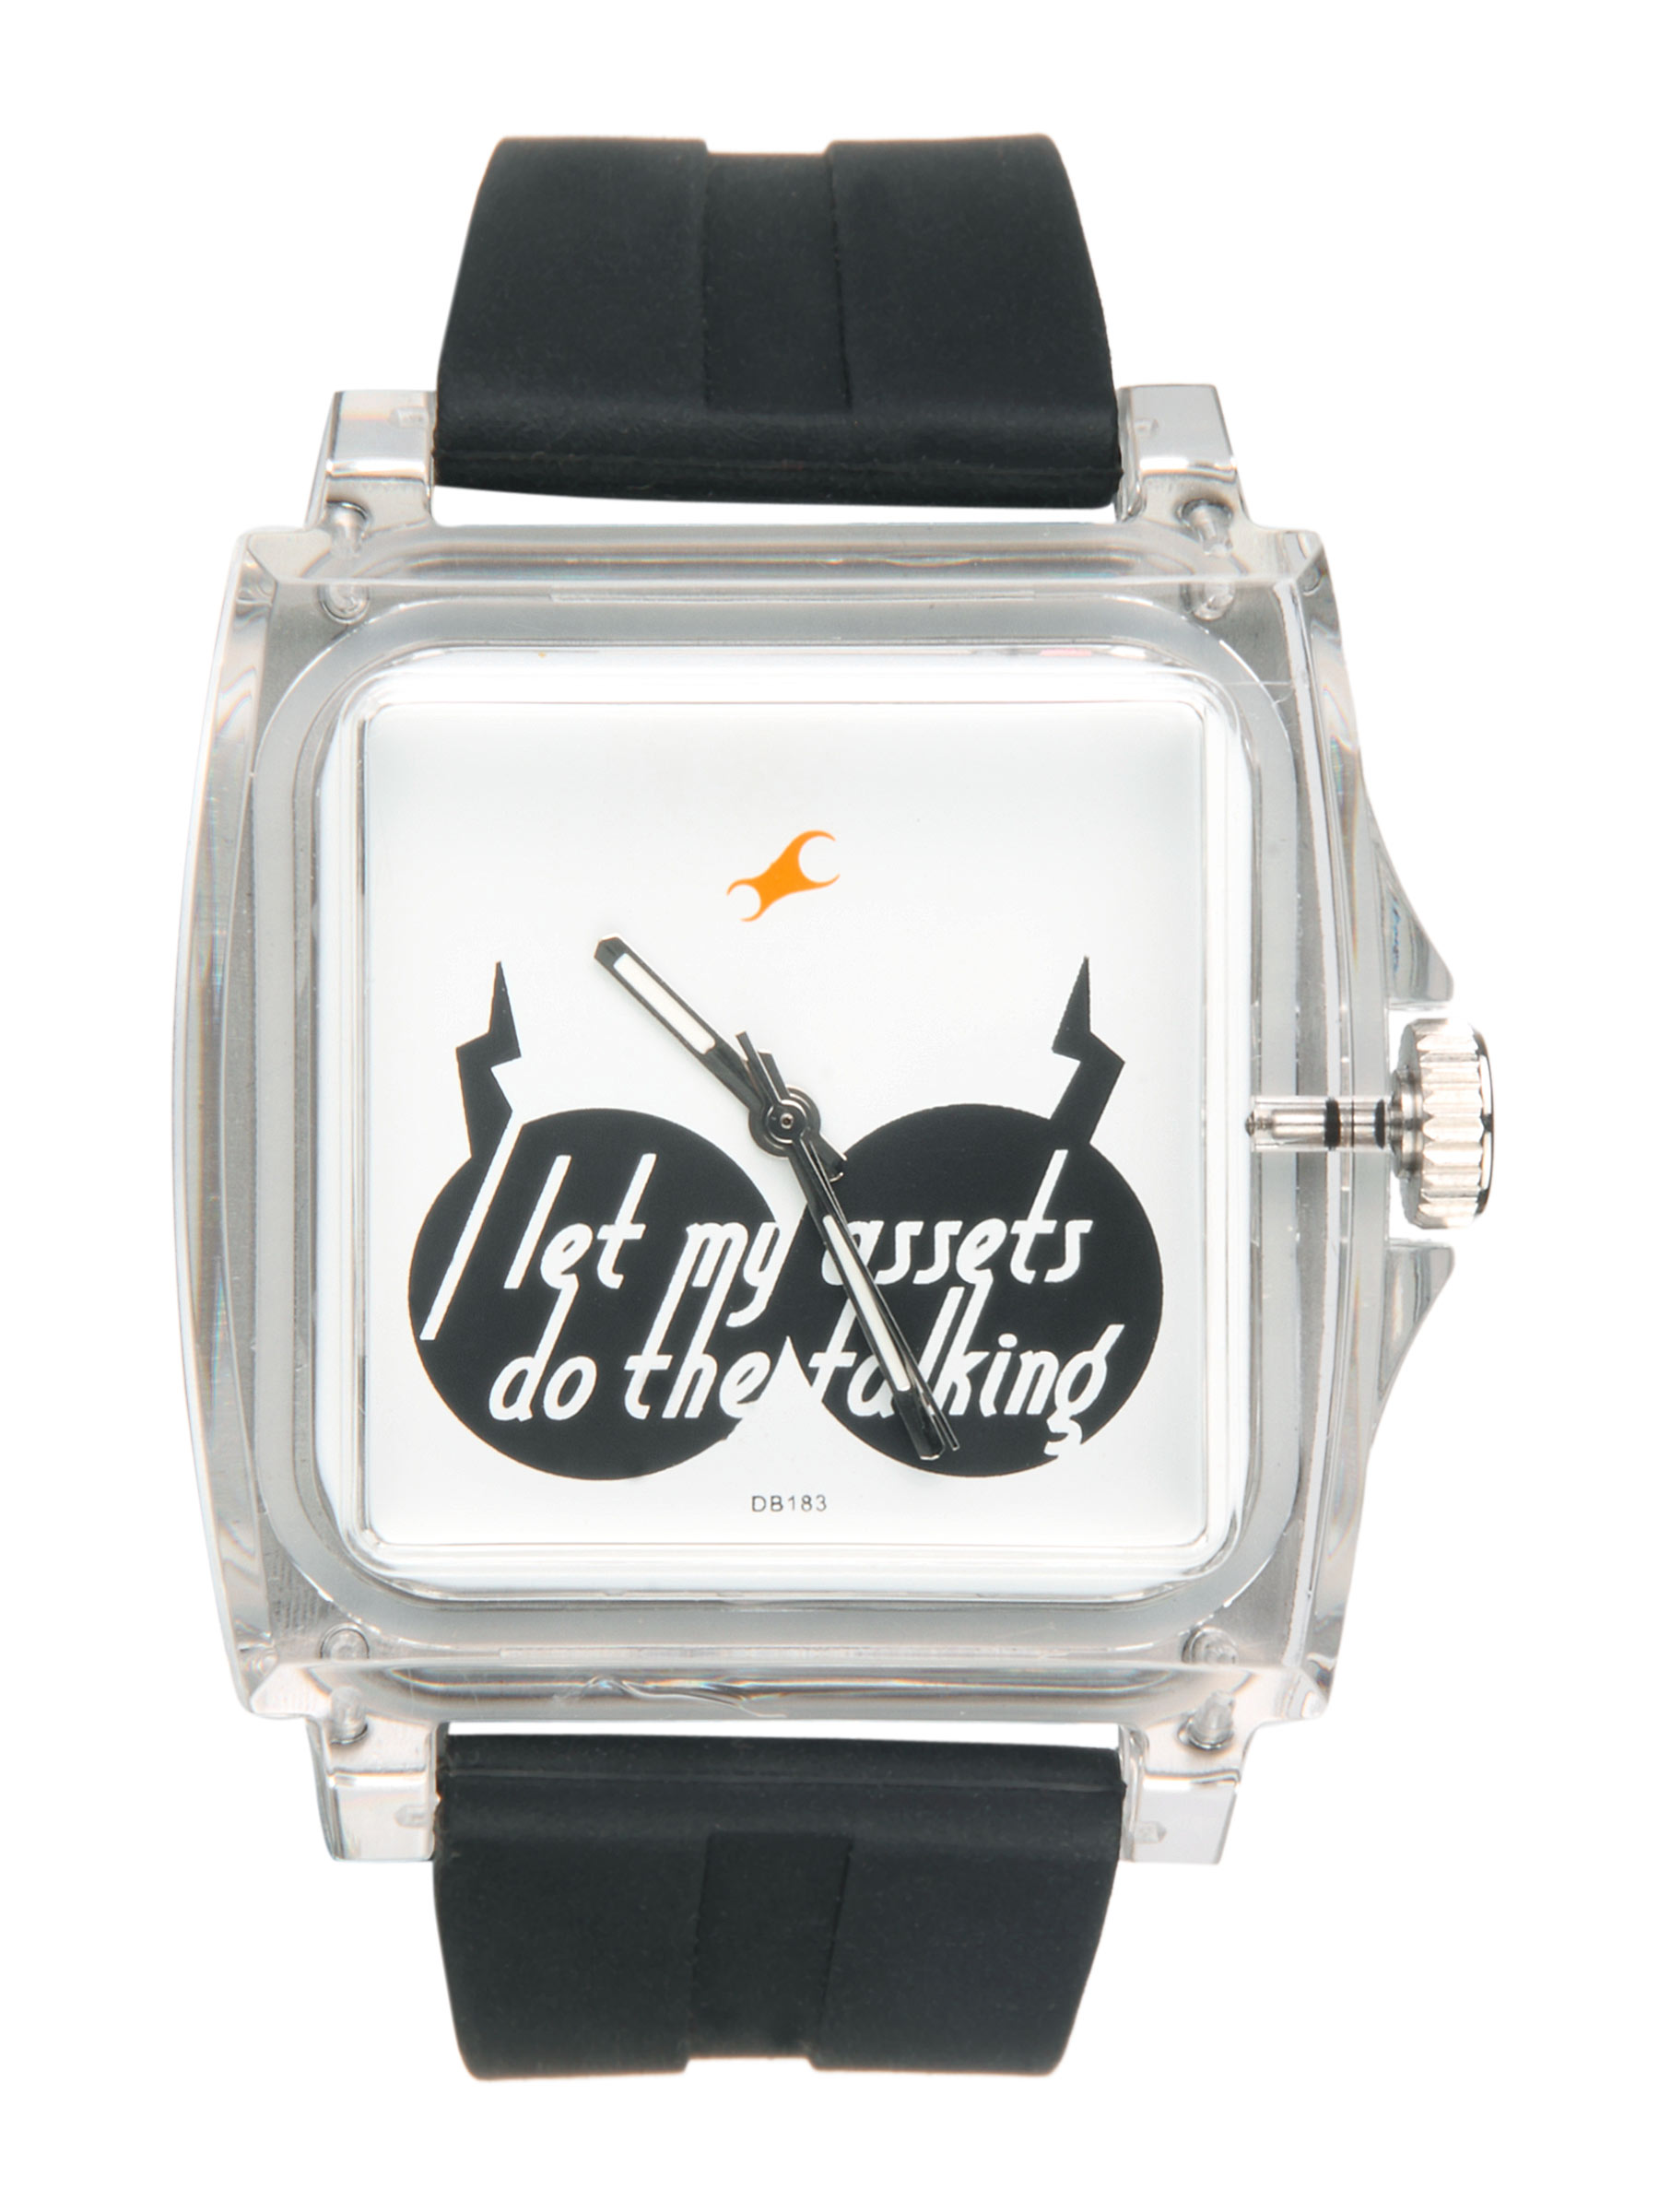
Fastrack Women Black Casual Watch
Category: Accessories / Watches / Watches
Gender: Women
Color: Black
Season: Winter 2016
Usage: Casual